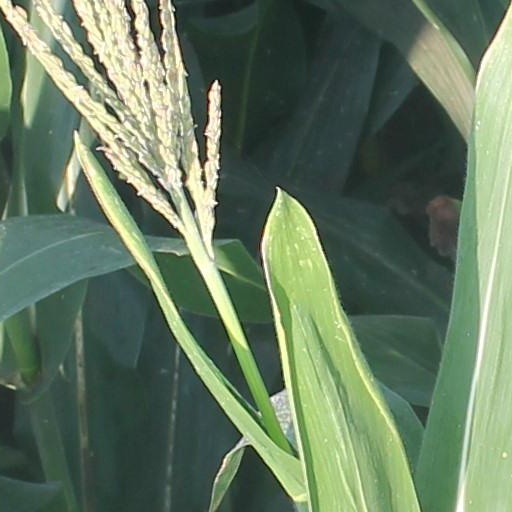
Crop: maize; corn